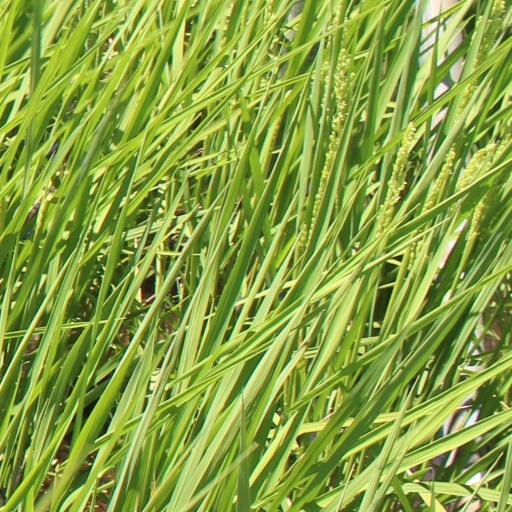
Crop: rice